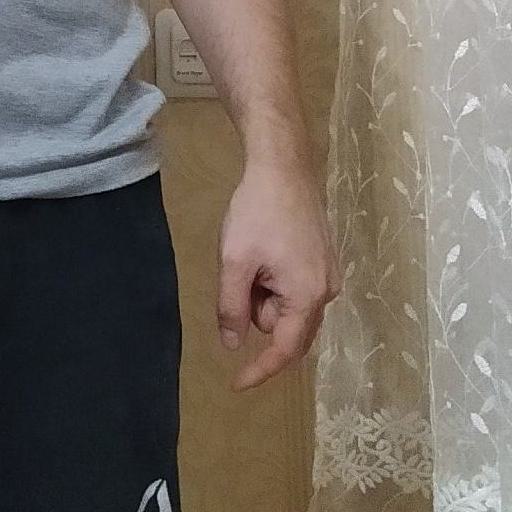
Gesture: no_gesture